Battle of Shanghai

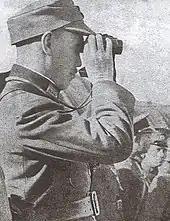
Generalissimo Chiang Kai-shek on the frontline

Chinese defense was stubborn even in the face of overwhelming firepower. During the night, Chinese soldiers mined the roads connecting the coastal towns to Luodian and engaged in night combat to cut off Japanese advance troops. At daybreak, the Chinese would garrison the foremost defensive lines with comparatively few troops in order to reduce casualties resulting from intense Japanese bombardments. The Chinese would then emerge from rear positions to engage the enemy when the Japanese land offensive started after naval and artillery strikes had ceased.